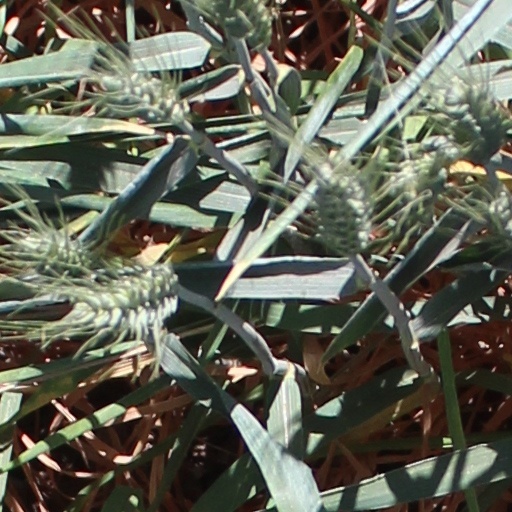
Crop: wheat